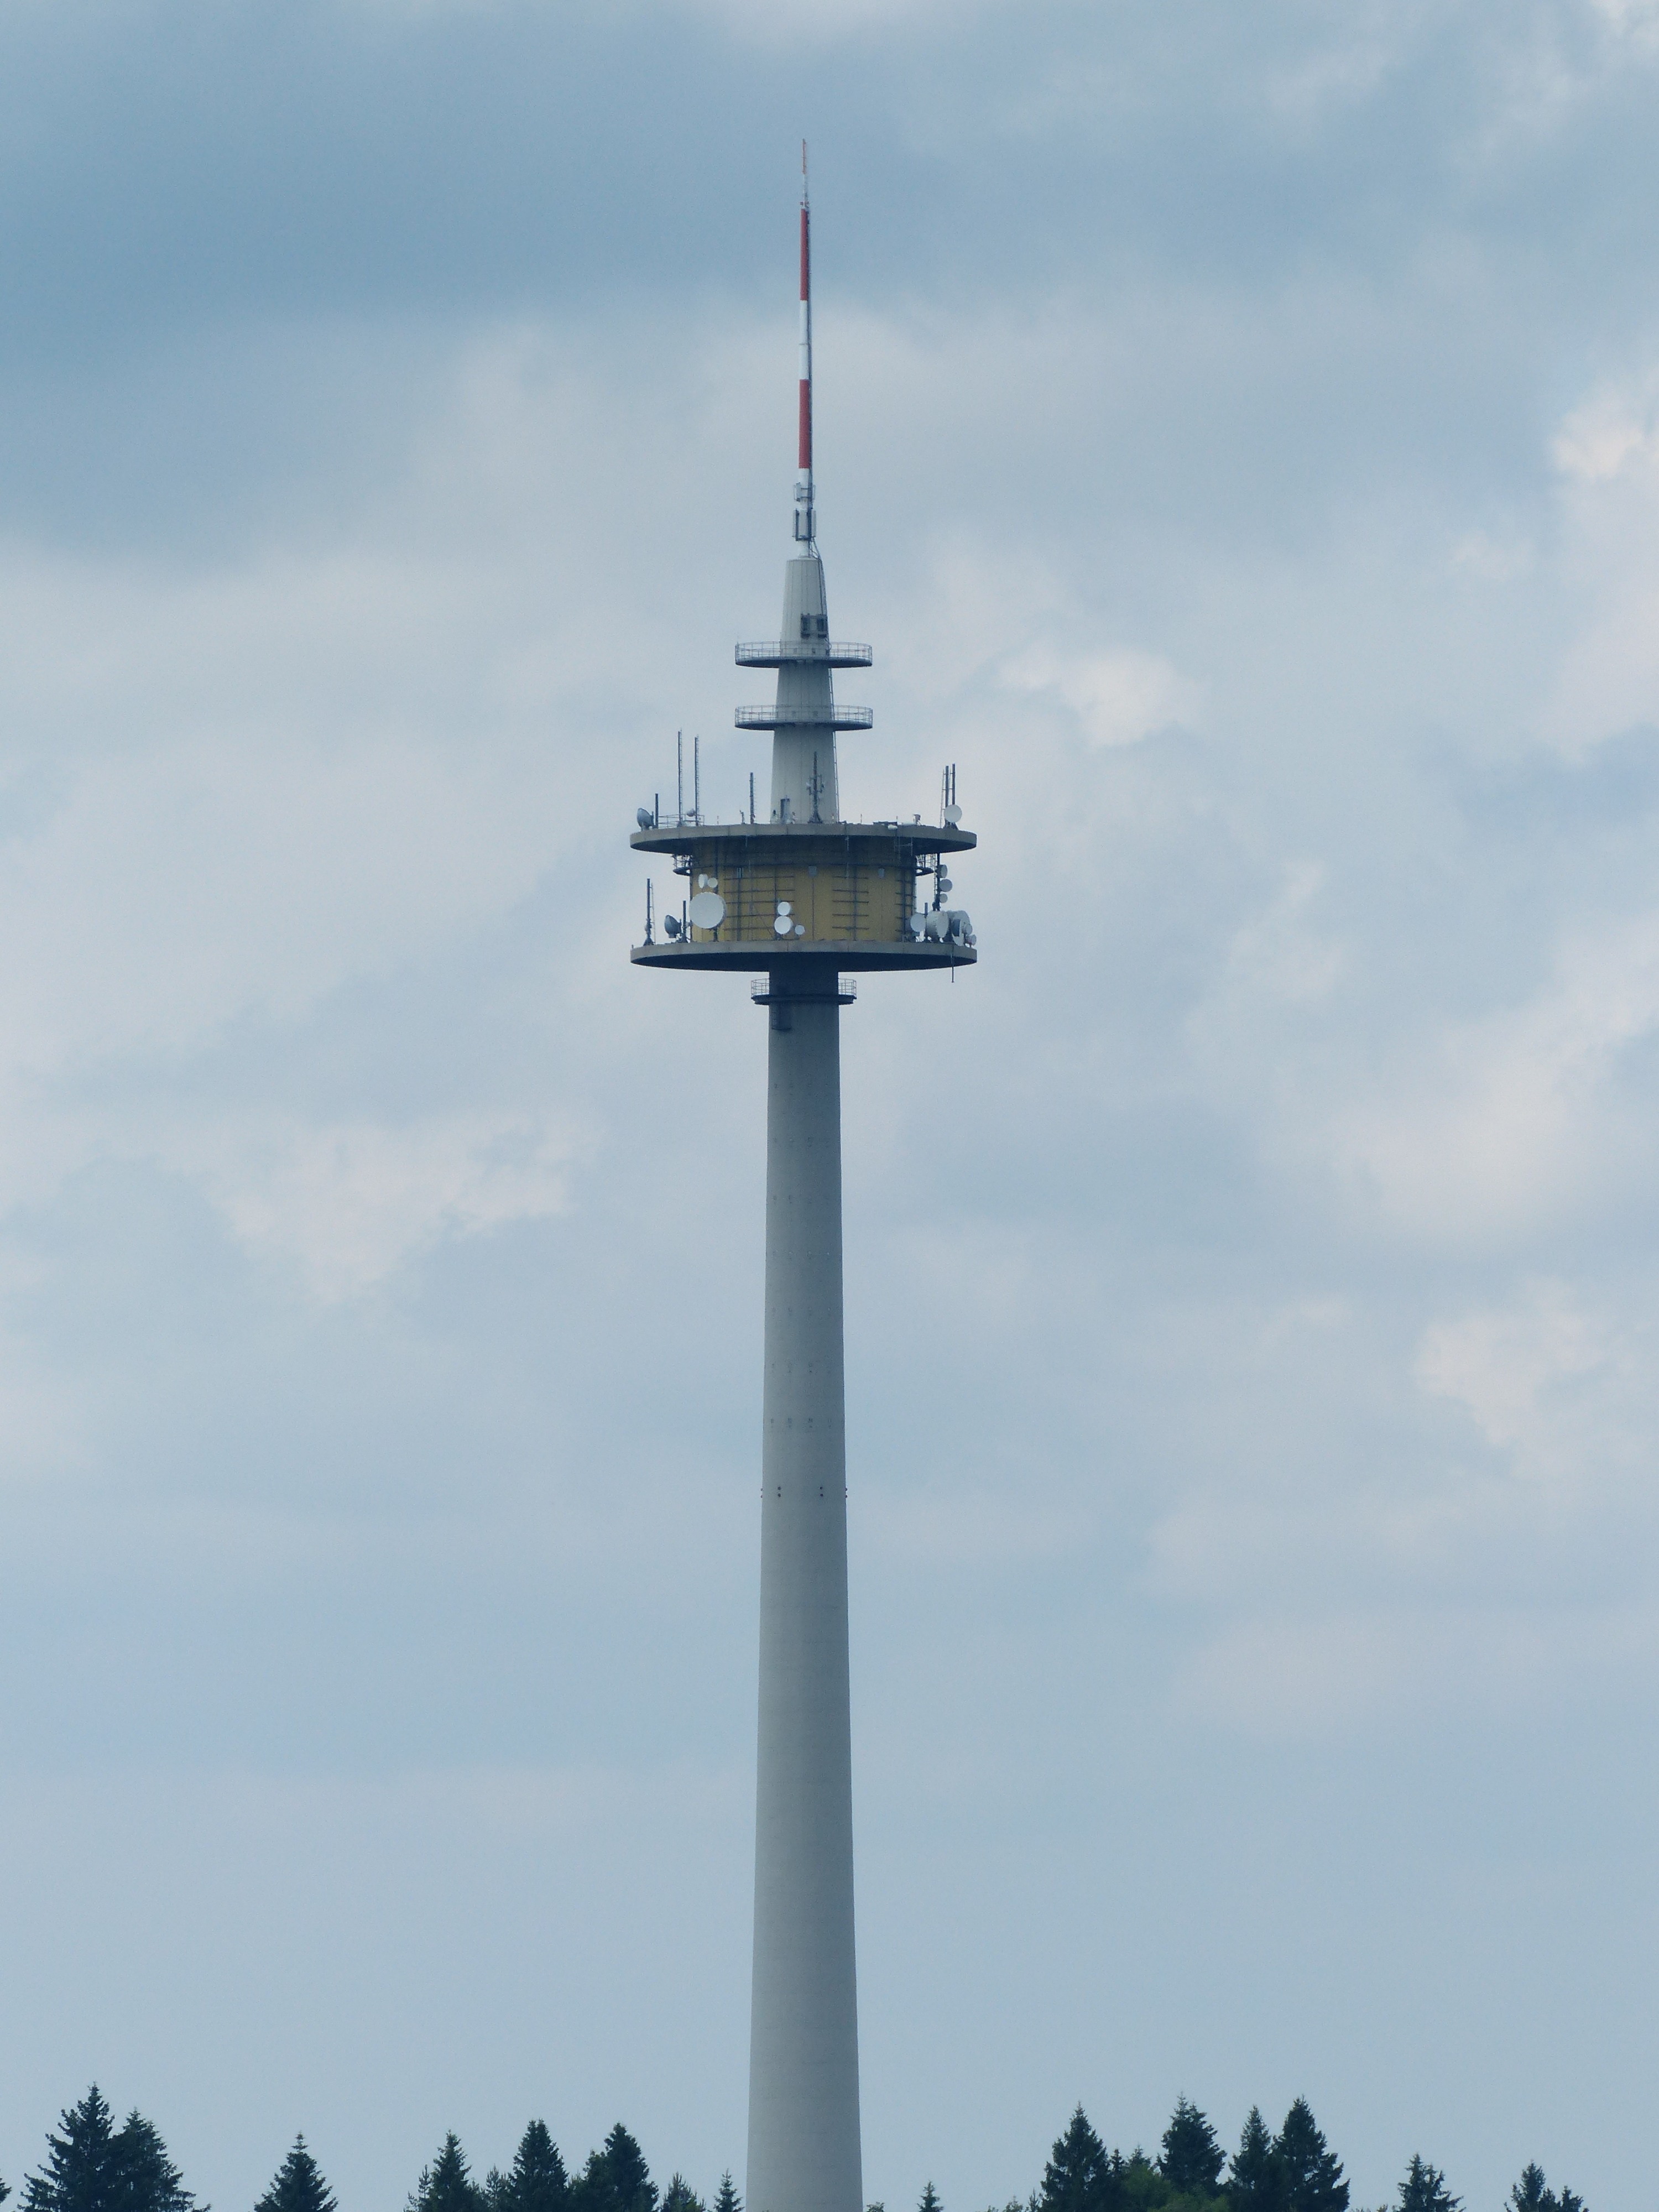
mountain, skyscraper, tower, mast, landmark, spire, steeple, badge, radio tower, control tower, plettenberg, reinforced concrete, telecommunication tower, german radio tower gmbh, northern tip, plettenbergplateau, tower of types of